Jimmy Wales

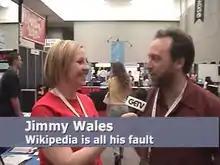
Wales with journalist Irina Slutsky at SXSW 2006, taken from her program "Geek Entertainment TV"

Wales has said that he is the sole founder of Wikipedia, and has publicly disputed Sanger's designation as a co-founder. Sanger and Wales were identified as co-founders at least as early as September 2001 by "The New York Times" and as founders in Wikipedia's first press release in January 2002. In August of that year, Wales identified himself as "co-founder" of Wikipedia. Sanger assembled on his personal webpage an assortment of links that appear to confirm the status of Sanger and Wales as co-founders. For example, Sanger and Wales are historically cited or described in early news citations and press releases as co-founders. Wales was quoted by "The Boston Globe" as calling Sanger's statement "preposterous" in February 2006, and called "the whole debate" "silly" in an April 2009 interview. In 2013, Wales told "The New York Times" that the dispute is "the dumbest controversy in the history of the world".